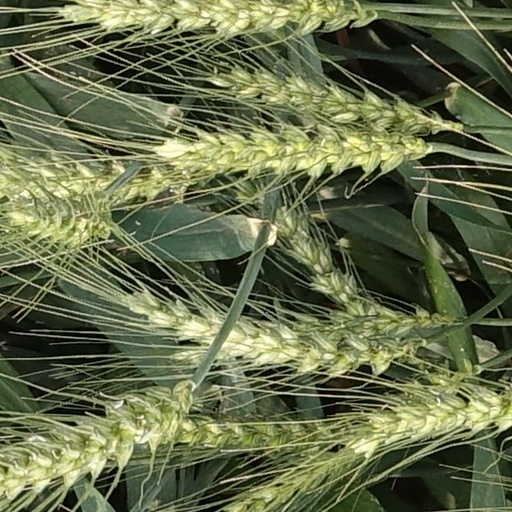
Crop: wheat